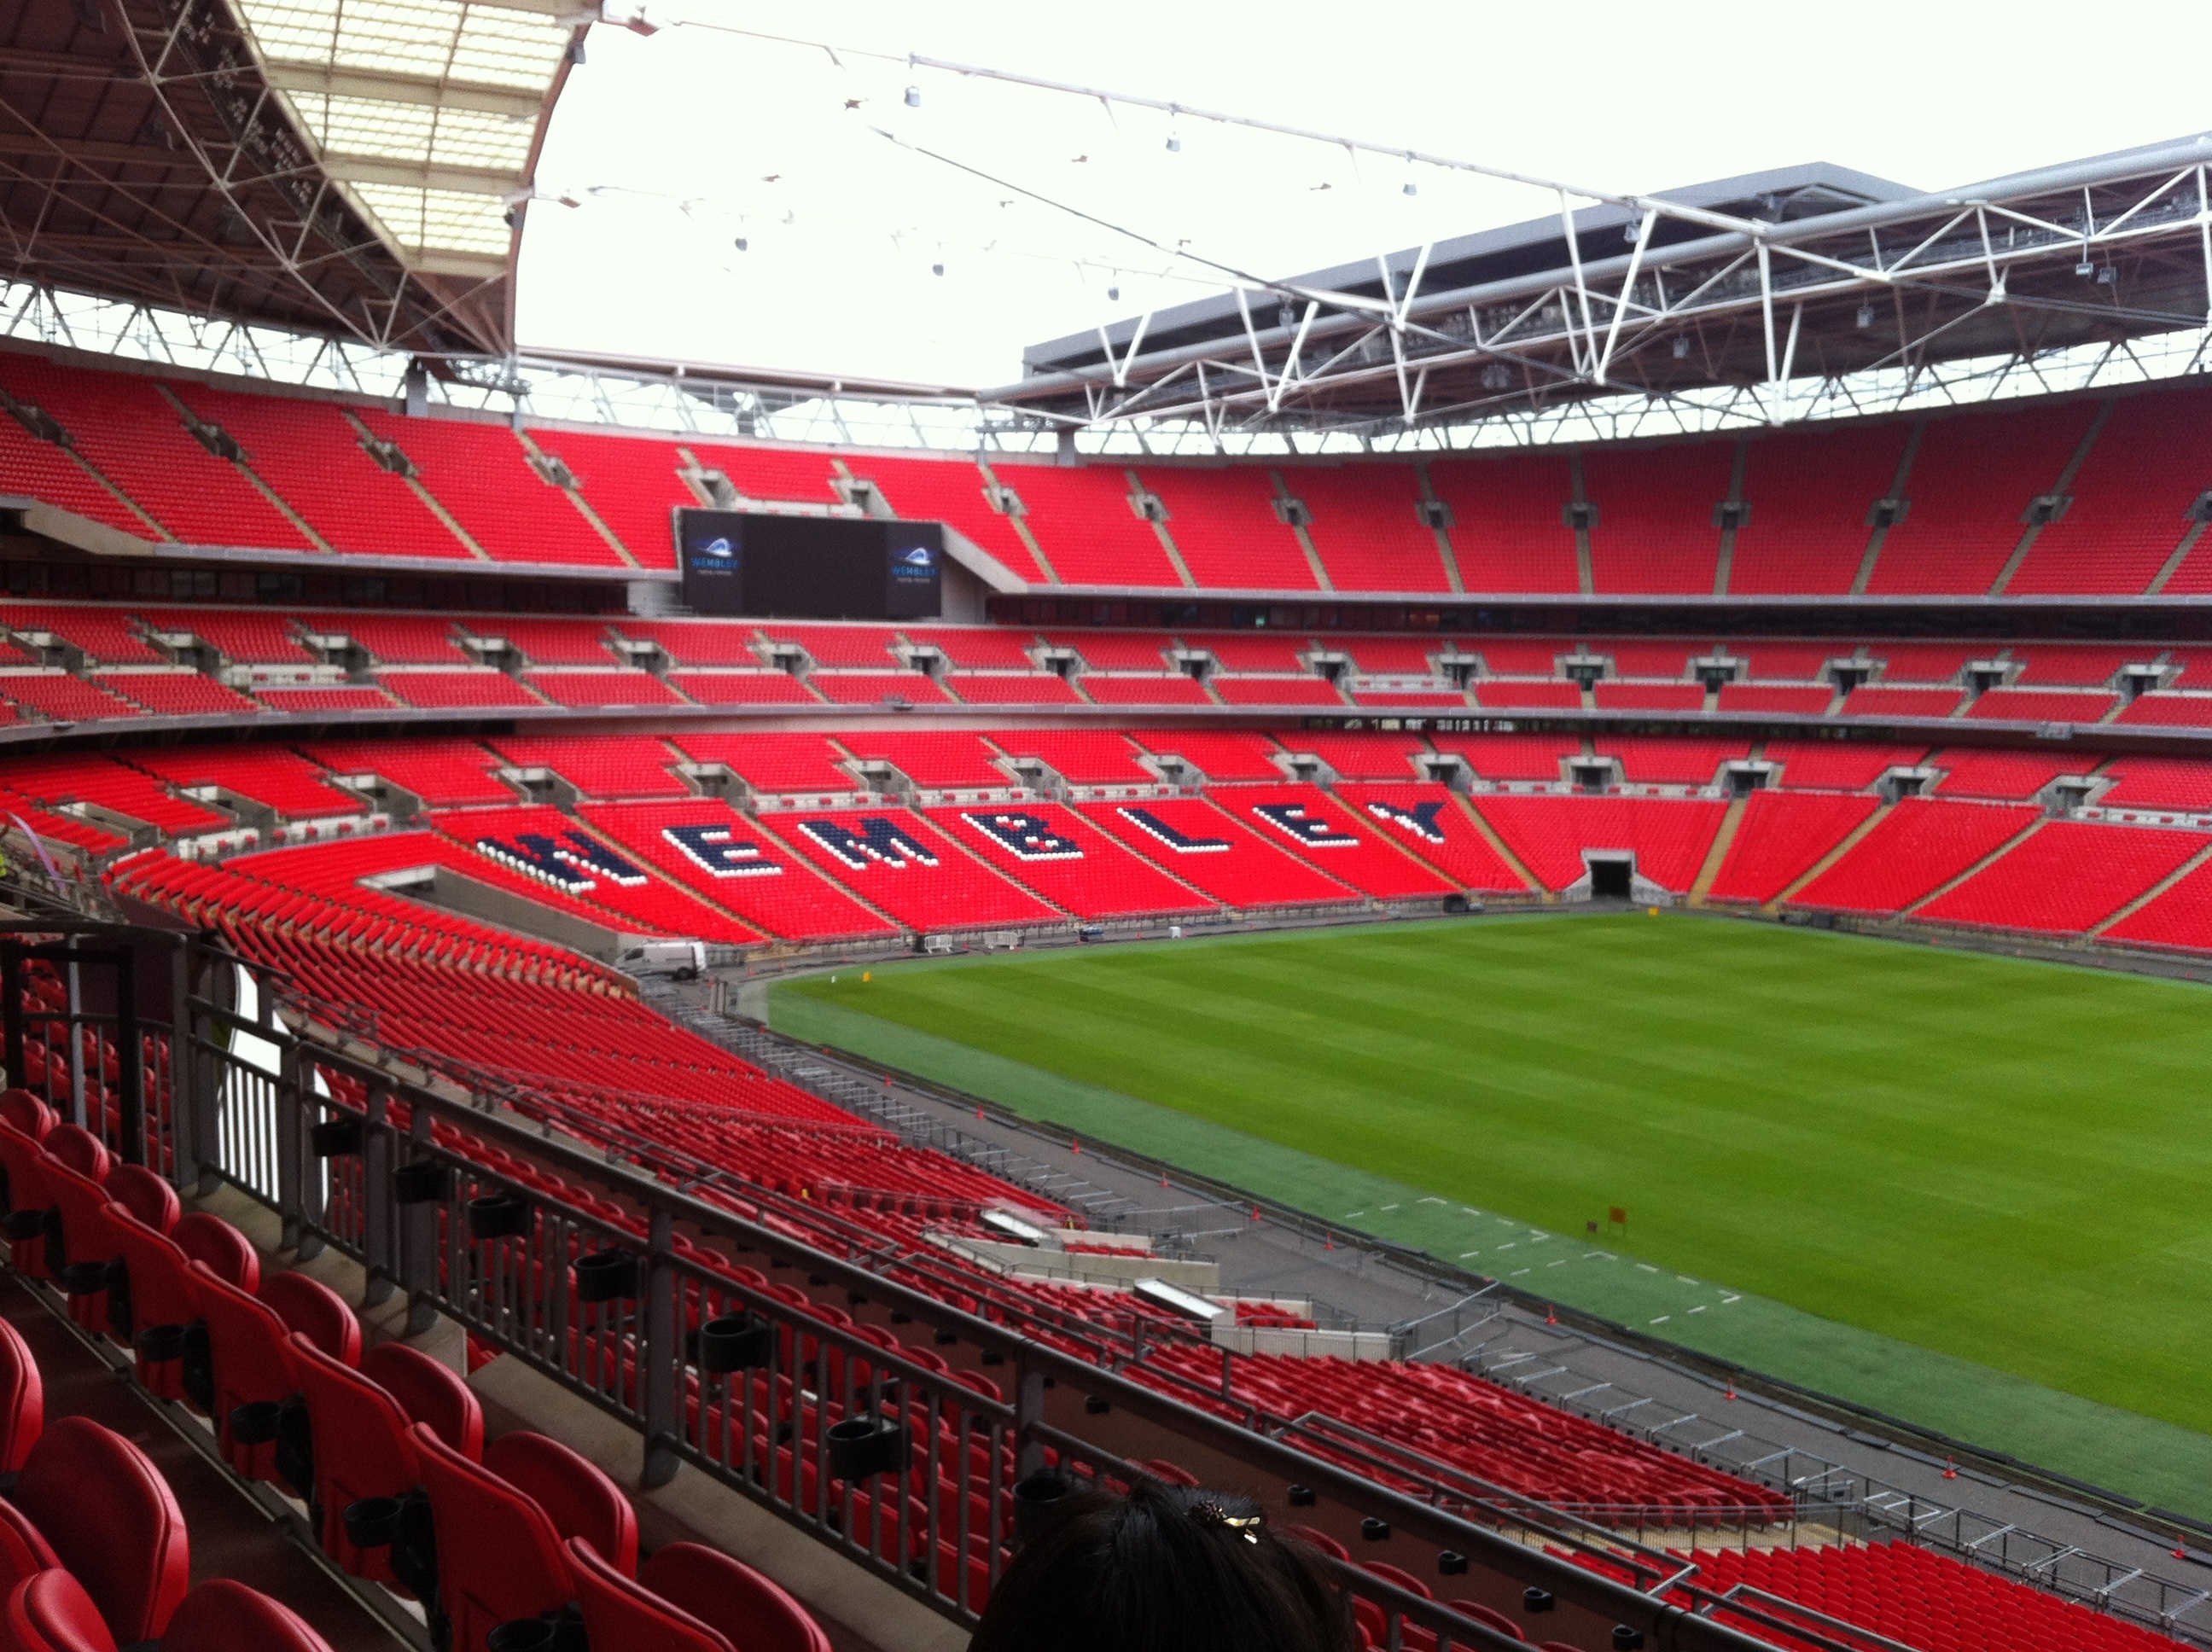
structure, stadium, baseball field, london, arena, race track, wembley, baseball park, geographical feature, sport venue, soccer specific stadium, music venue